Cathleen Vanderbilt

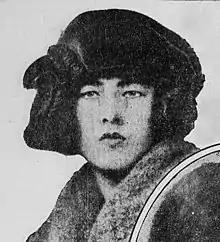
Vanderbilt

Cathleen Vanderbilt Arostegui (January 23, 1904 – January 25, 1944) was an American heiress and member of the Vanderbilt family.